Gustavo Vázquez Montes

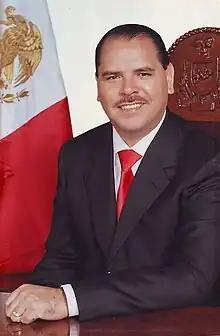

Gustavo Alberto Vázquez Montes (August 16, 1962 – February 24, 2005) was a Mexican politician. At the time of his death he was serving as the Governor of Colima, representing the Institutional Revolutionary Party (PRI).